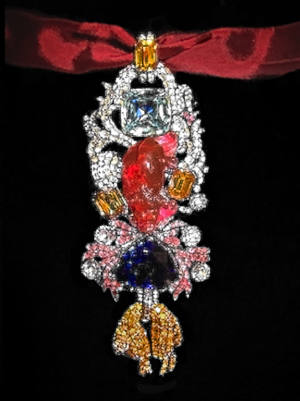
L’ordre de la Toison d’or, dit aussi la Toison d’or ou la Toison, est aujourd'hui l'ordre de chevalerie le plus élevé et le plus prestigieux d'Espagne. Il fut initialement fondé par le duc de Bourgogne Philippe le Bon, à Bruges le 10 janvier 1430, à l'occasion de son mariage avec Isabelle de Portugal.
Le diamant bleu de la Couronne de France, appelé aussi Bleu de France ou encore Bleu de Tavernier, est un grand diamant bleu acheté par Louis XIV à Jean-Baptiste Tavernier qui l'a rapporté d’Inde en 1668. Louis XIV le fait tailler par Jean Pittan et Louis XV l'inclut dans l’insigne de l’Ordre de la Toison d'or.